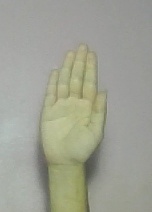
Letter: seen